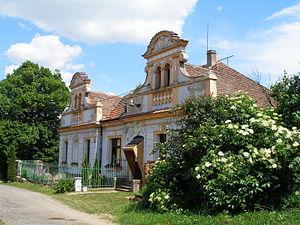
Hobšovice est une commune du district de Kladno, dans la région de Bohême-Centrale, en Tchéquie. Sa population s'élevait à 356 habitants en 2020.